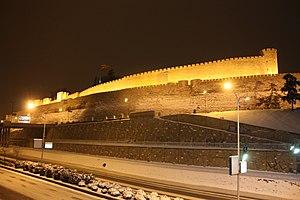
Forteresse de Skopje, Macédoine Русский: Крепость Кале, Скопье, Македония Español: La fortaleza de Skopie, Macedonia
La forteresse de Skopje, est une forteresse qui domine la vieille-ville de Skopje, capitale de la Macédoine du Nord. Elle est construite sur une colline et surplombe le Vardar. Elle est considérée avec le pont de pierre comme un symbole de la ville, et figure sur le blason de Skopje.